Deep Adaptation

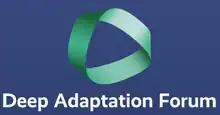
Logo from the Deep Adaptation Forum in 2020

Bendell's paper popularized the term "Deep Adaptation" and catalysed the emergence of associated online communities. The BBC says that the paper "sparked a global movement with thousands of followers" who wish to "adapt their lifestyles to cope with the harsh conditions" through the principles of Deep Adaptation. BBC presenter John Humphrys notes that the paper influenced the founders of Extinction Rebellion.